John Nichol (biographer)

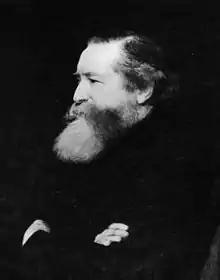
John Nichol

John Nichol (8 September 1833 – 11 October 1894), was a Scottish literary academic, and the first Regius Professor of English Language and Literature at the University of Glasgow.